Clan Ostoja (Moscics)

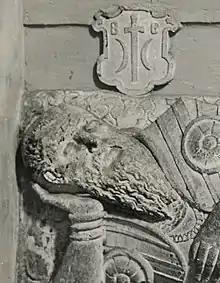
(1514–1574), vice-capitan of Jawor

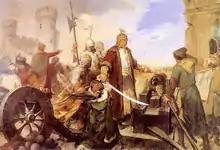
Defense of the Olsztyn Castle in 1578 by

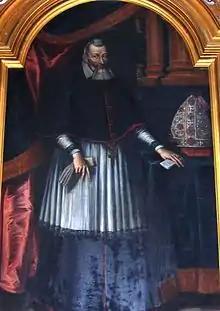
Duke of Siewier, Bishop of Krakow Marcin Szyszkowski (1554–1630)

Michał Sędziwój (1566–1636), alchemist, discoverer of oxygen, courtier of Emperor Rudolf II